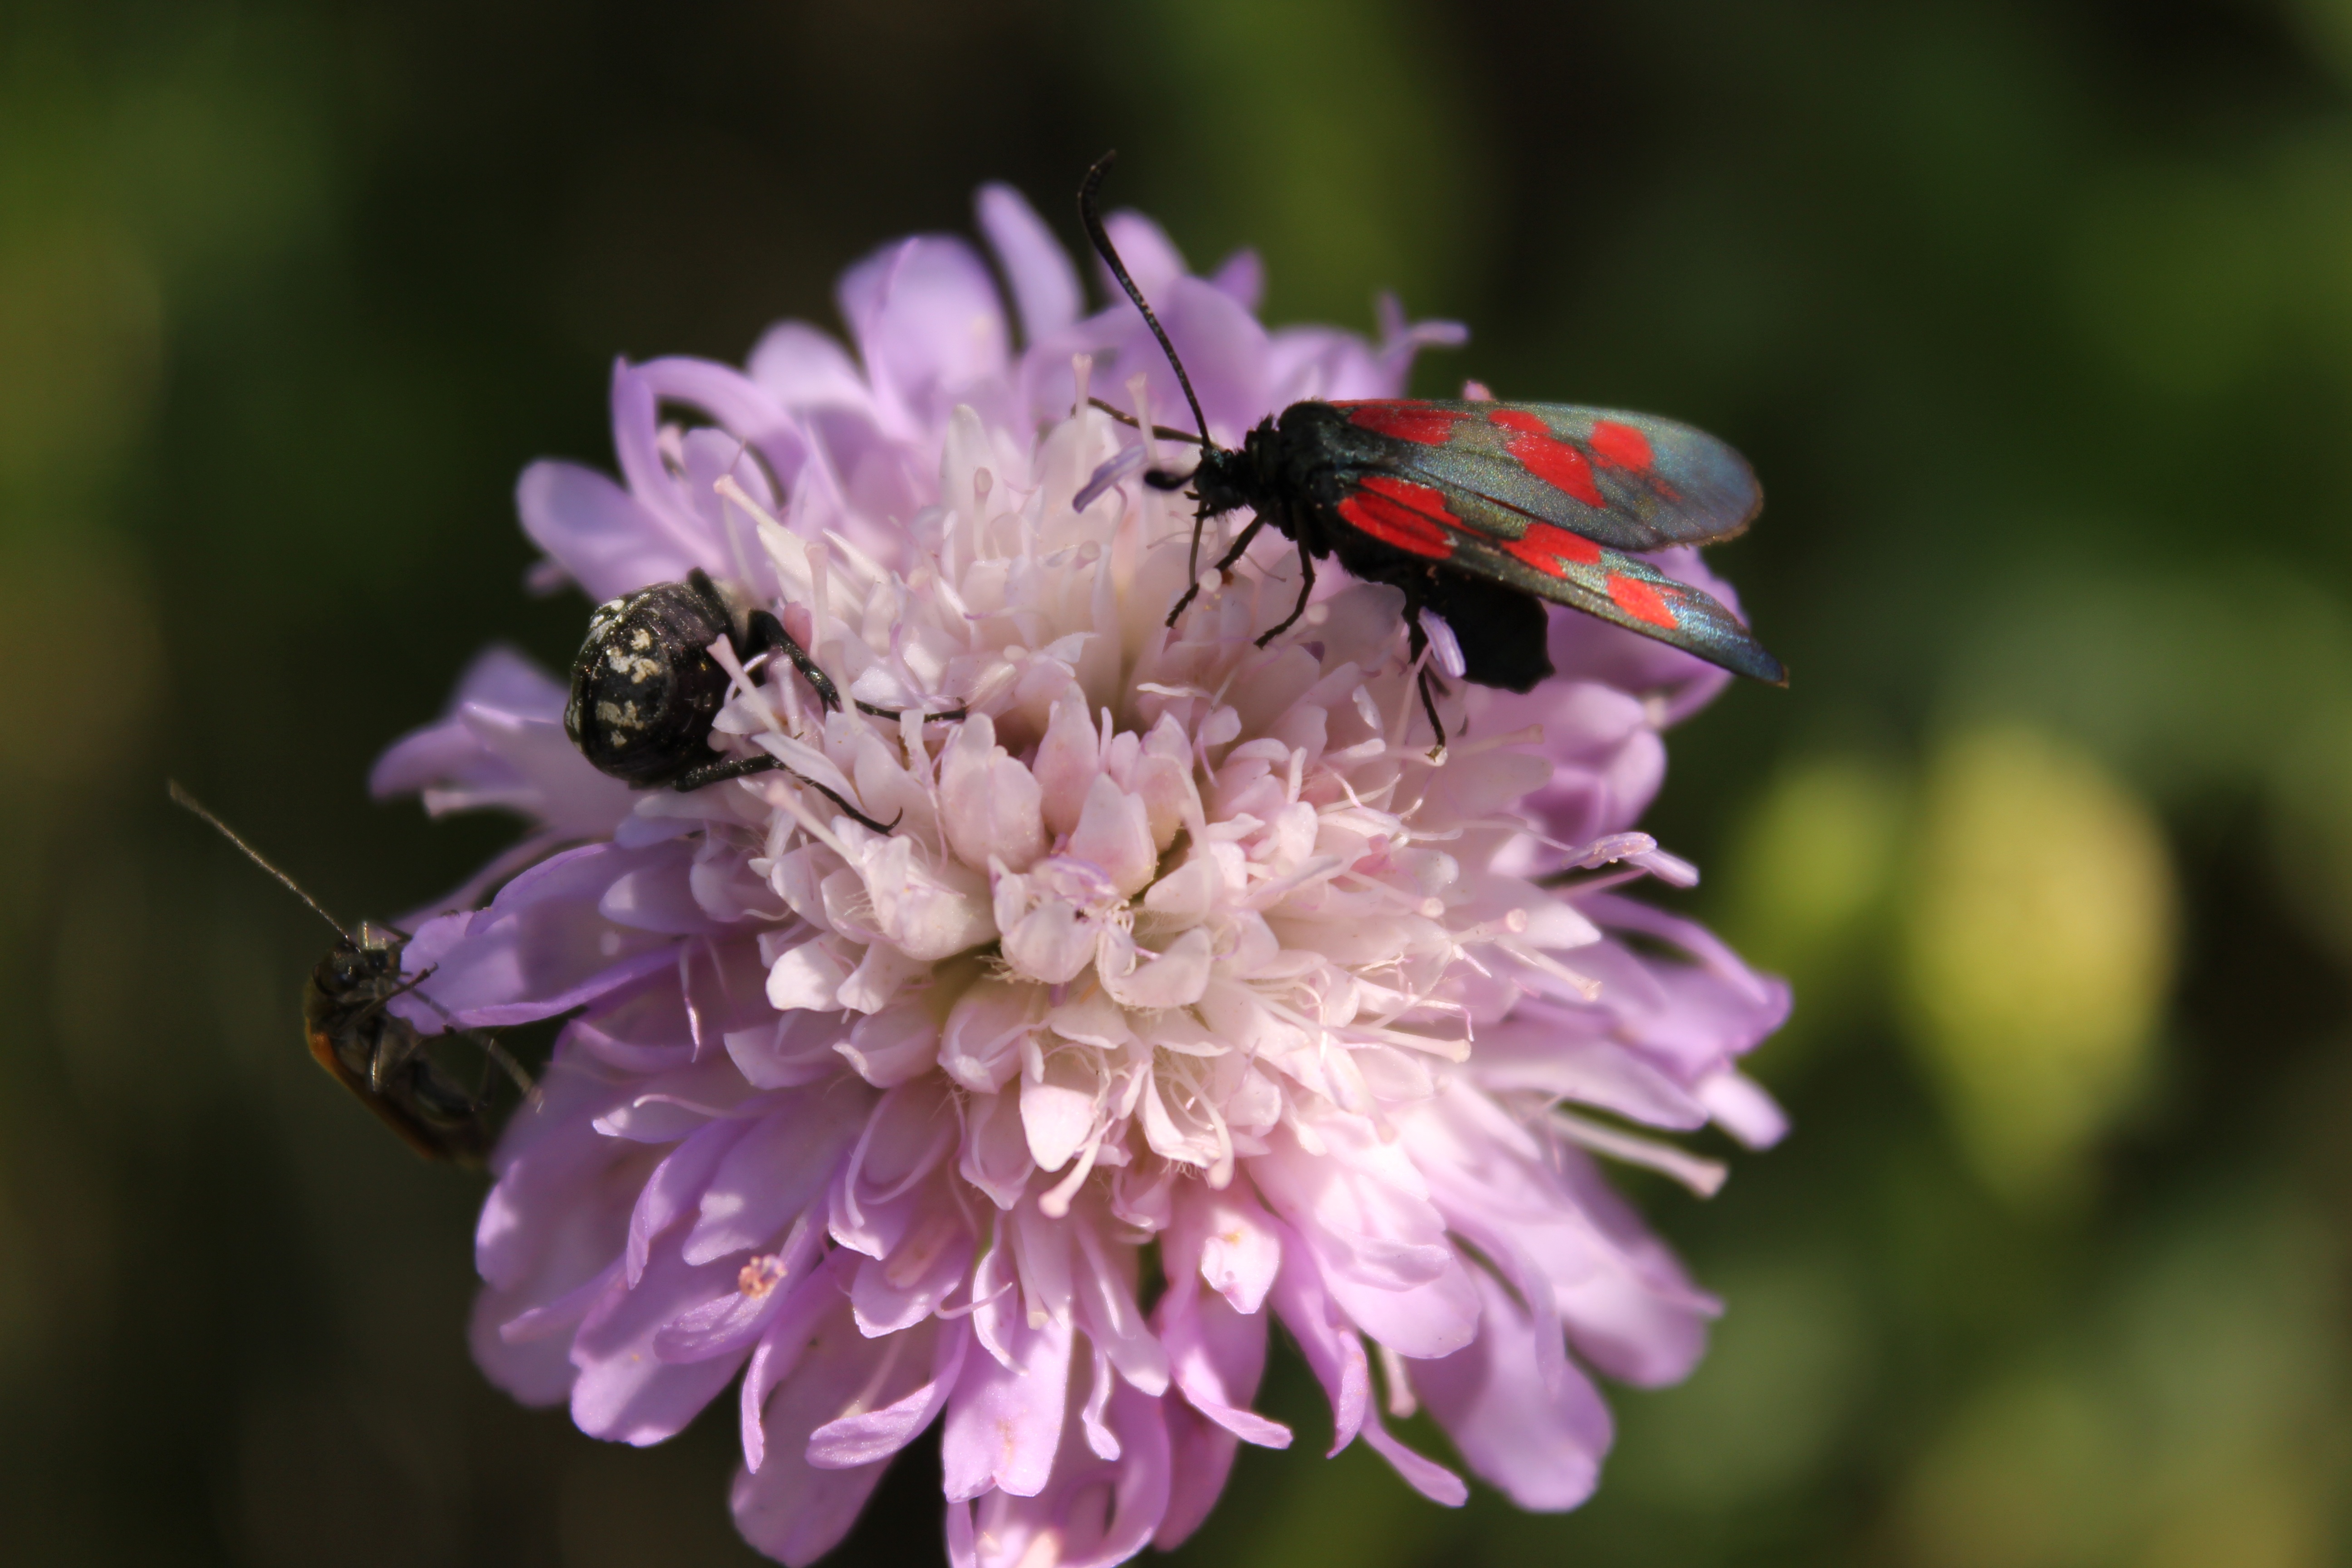
nature, blossom, plant, flower, purple, petal, bloom, pollen, insect, macro, botany, close, flora, invertebrate, wildflower, close up, pointed flower, violet, bee, bumblebee, beetle, nectar, macro photography, flowering plant, honey bee, daisy family, land plant, membrane winged insect